South Willard Street Historic District

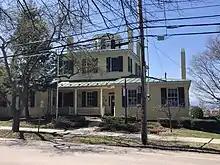
163 South Willard St. Skiff Hall, Champlain College.

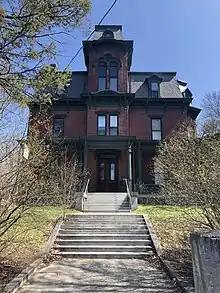
158 South Willard Street. Residence hall, Champlain College.

The South Willard Street Historic District encompasses what was once the most fashionable residential area of Burlington, Vermont. Located along South Willard Street between Pearl and Beech Streets, the architecturally heterogeneous area was in the 19th century home to major estates of the city's business leaders, and has since been infilled with a variety of late 19th and early 20th century architecture. The district was listed on the National Register of Historic Places in 1988.